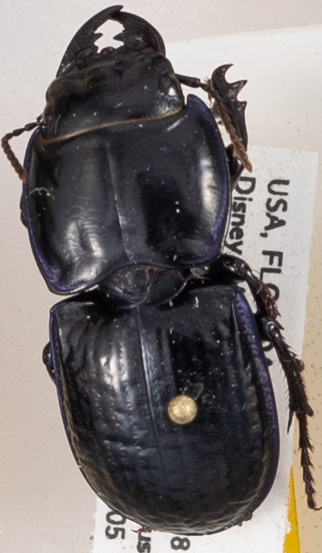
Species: Pasimachus sublaevis
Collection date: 2018-06-05
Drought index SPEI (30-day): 1.69
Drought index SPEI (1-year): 0.88
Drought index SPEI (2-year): -0.03